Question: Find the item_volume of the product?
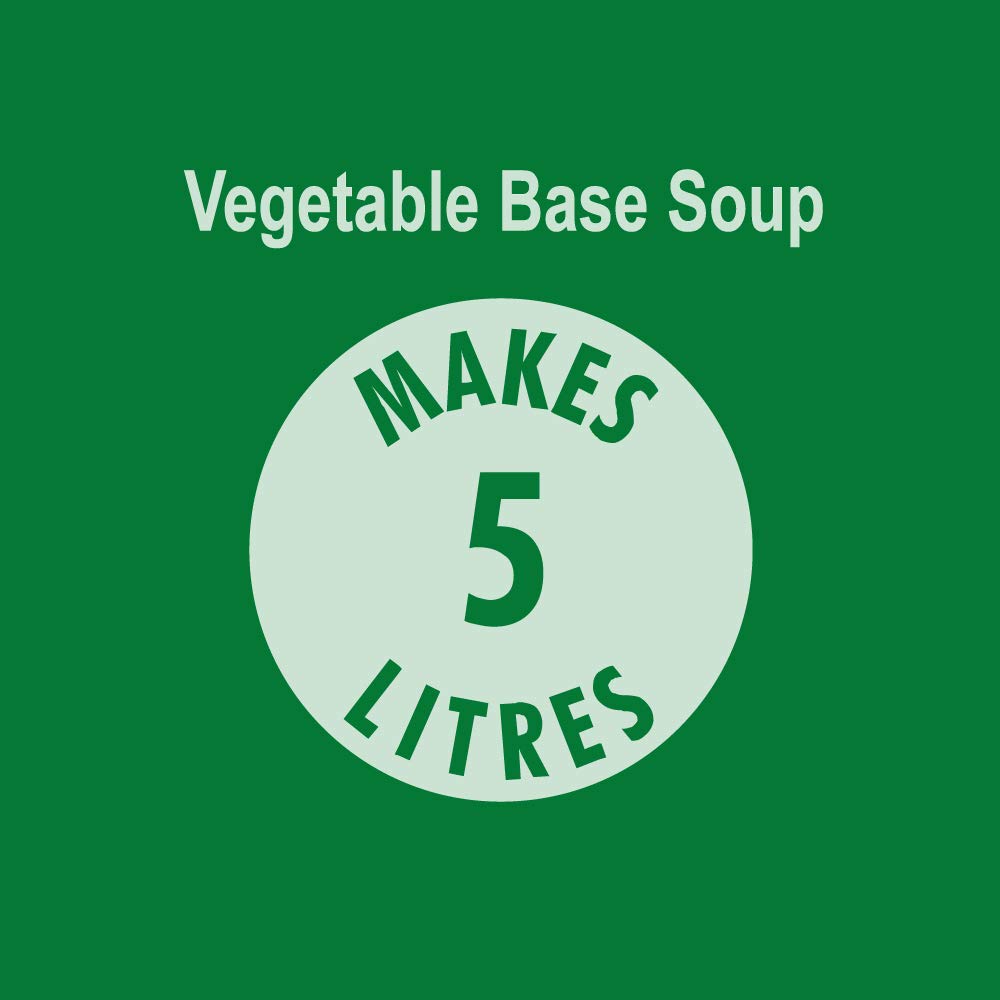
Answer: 5.0 litre